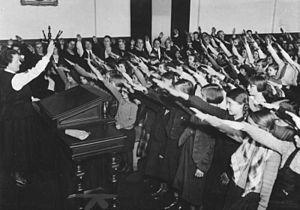
Le salut fasciste est un salut exécuté par le bras et la main droite tendus, qui serait semblable au salut romain. Signe de ralliement du fascisme italien, il fut ensuite adopté par le Parti national-socialiste des travailleurs allemands d'Adolf Hitler, ce qui lui vaut d'être désormais fortement associé au nazisme. Il est, par conséquent, souvent désigné sous les noms restrictifs de salut nazi ou salut hitlérien. En Allemagne, l'usage du salut était fréquemment accompagné de la formule « Heil Hitler ». Le salut connaissait également, en Allemagne, une variante exécutée avec le bras replié et non tendu, d'ailleurs habituellement pratiquée par Hitler lui-même.